Roaring Twenties

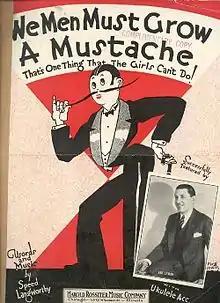
Speed Langworthy's sheet music poking fun at the masculine traits many women adopted during the 1920s

Immortalized in movies and magazine covers, young women's fashions of the 1920s set both a trend and social statement, a breaking-off from the rigid Victorian way of life. These young, rebellious, middle-class women, labeled 'flappers' by older generations, did away with the corset and donned slinky knee-length dresses, which exposed their legs and arms. The hairstyle of the decade was a chin-length bob, which had several popular variations. Cosmetics, which until the 1920s were not typically accepted in American society because of their association with prostitution, became extremely popular.